Juan Sánchez (footballer, born 1972)

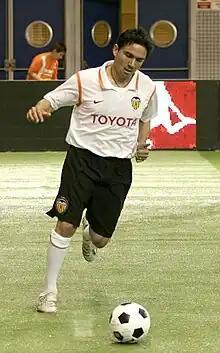
Sánchez in 2009

Juan Ginés Sánchez Moreno (born 15 May 1972) is a Spanish former professional footballer who played as a striker.